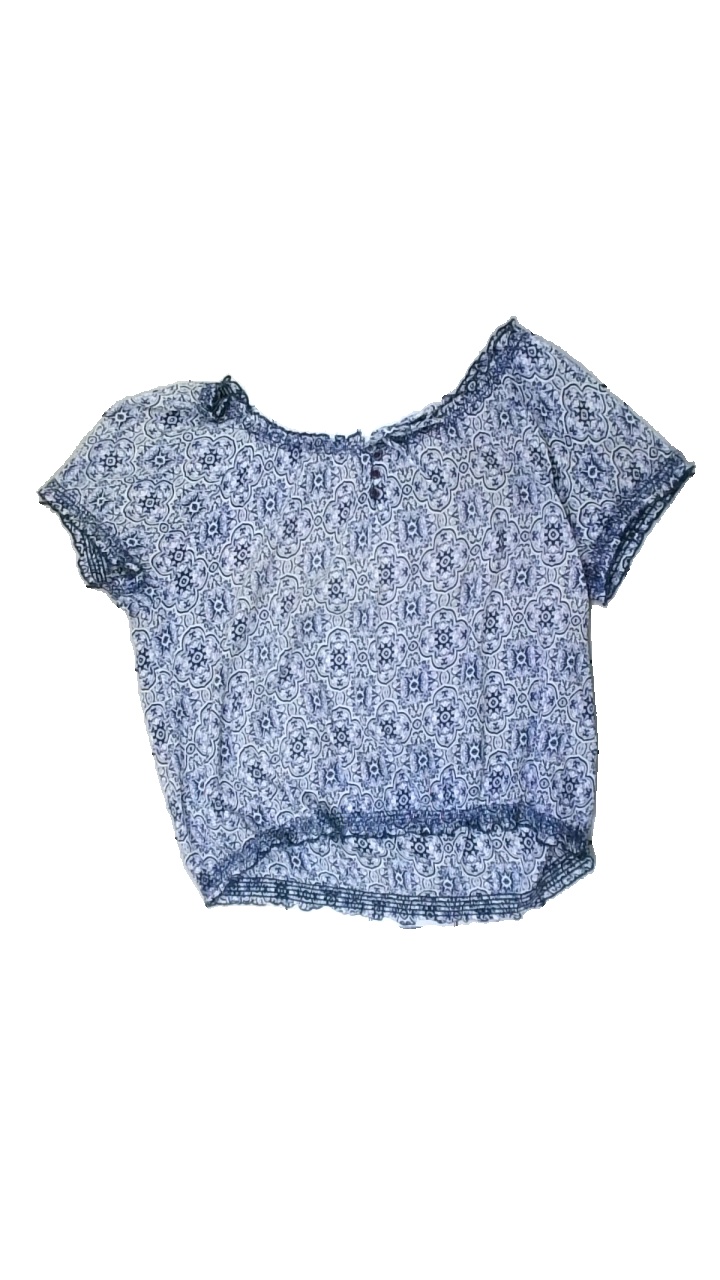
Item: Blouse (Ladies)
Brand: Isolde
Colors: Blue, White
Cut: Regular, C-collar, Loose
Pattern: Floral print
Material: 100% cotton
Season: All
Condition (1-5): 4
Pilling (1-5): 4
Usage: Export
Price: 50-100